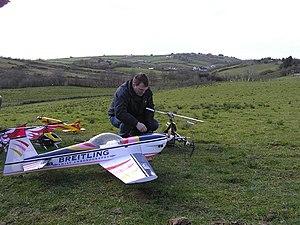
Un avion électrique est un aéronef dont la propulsion est assurée par un ou des moteurs électriques, alimentés par des batteries, des panneaux solaires ou des piles à combustible.